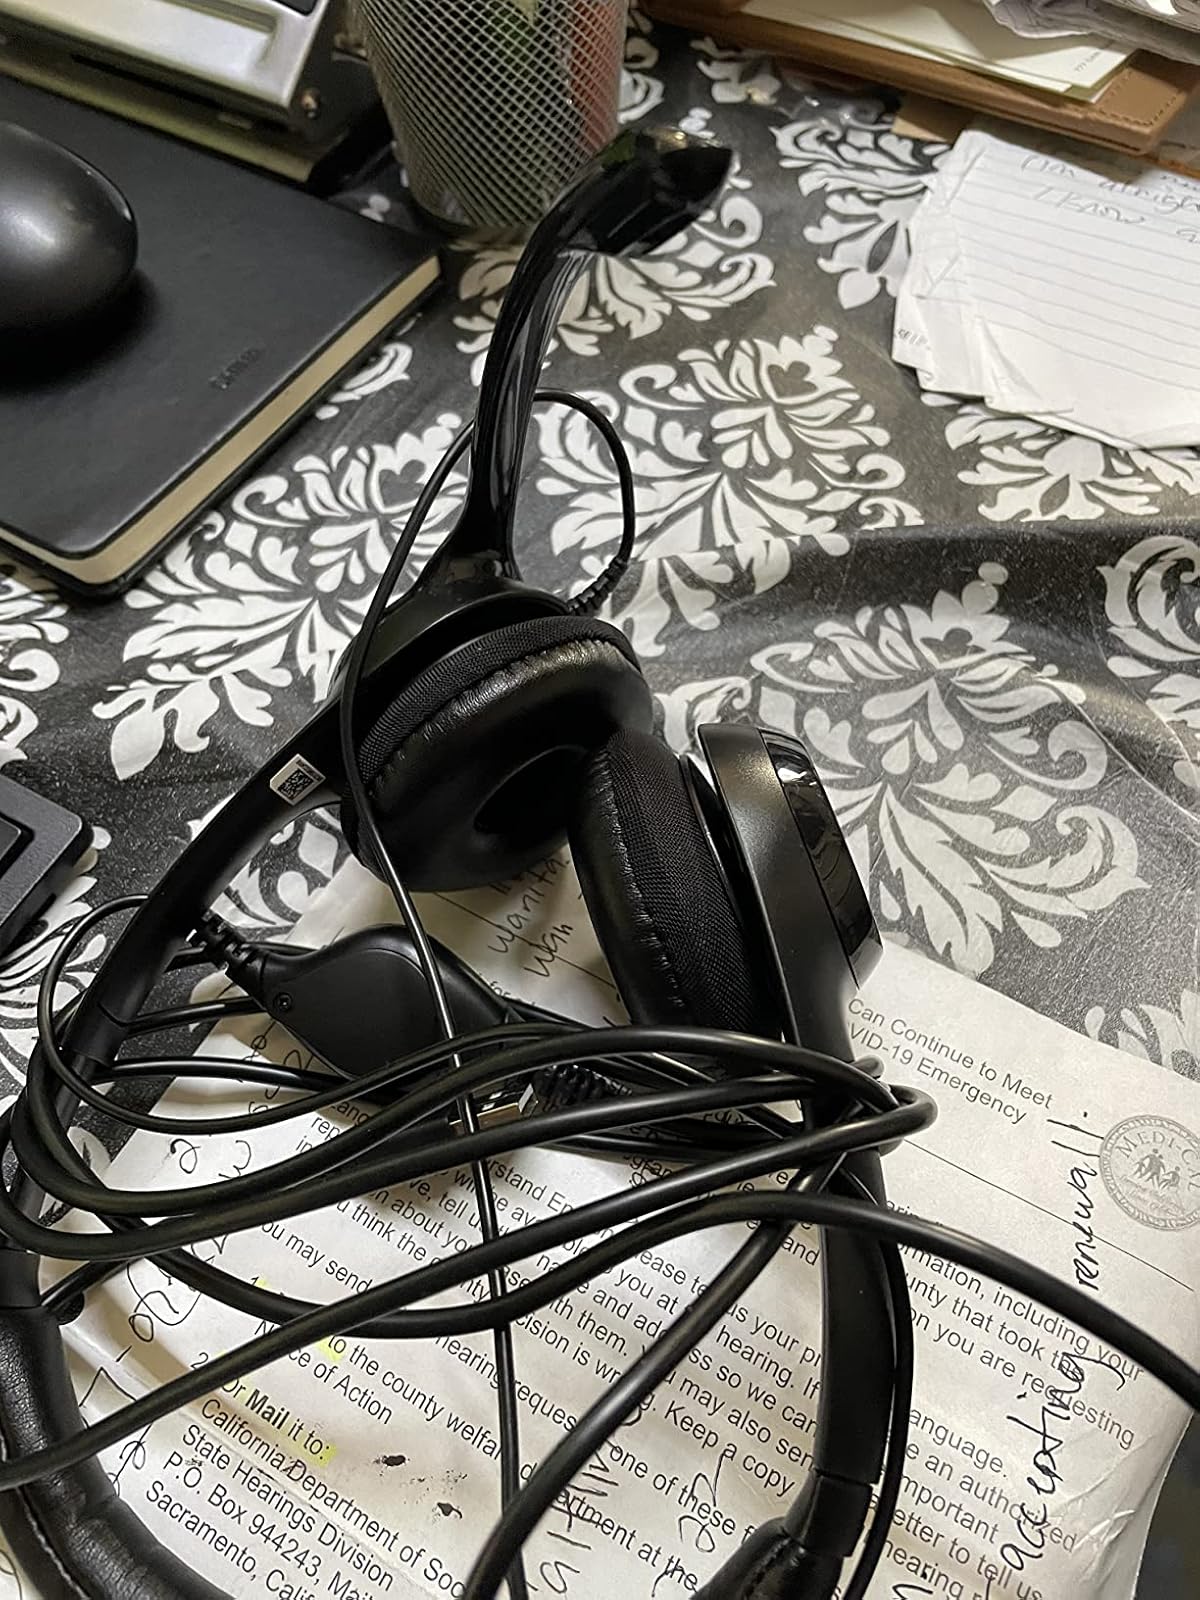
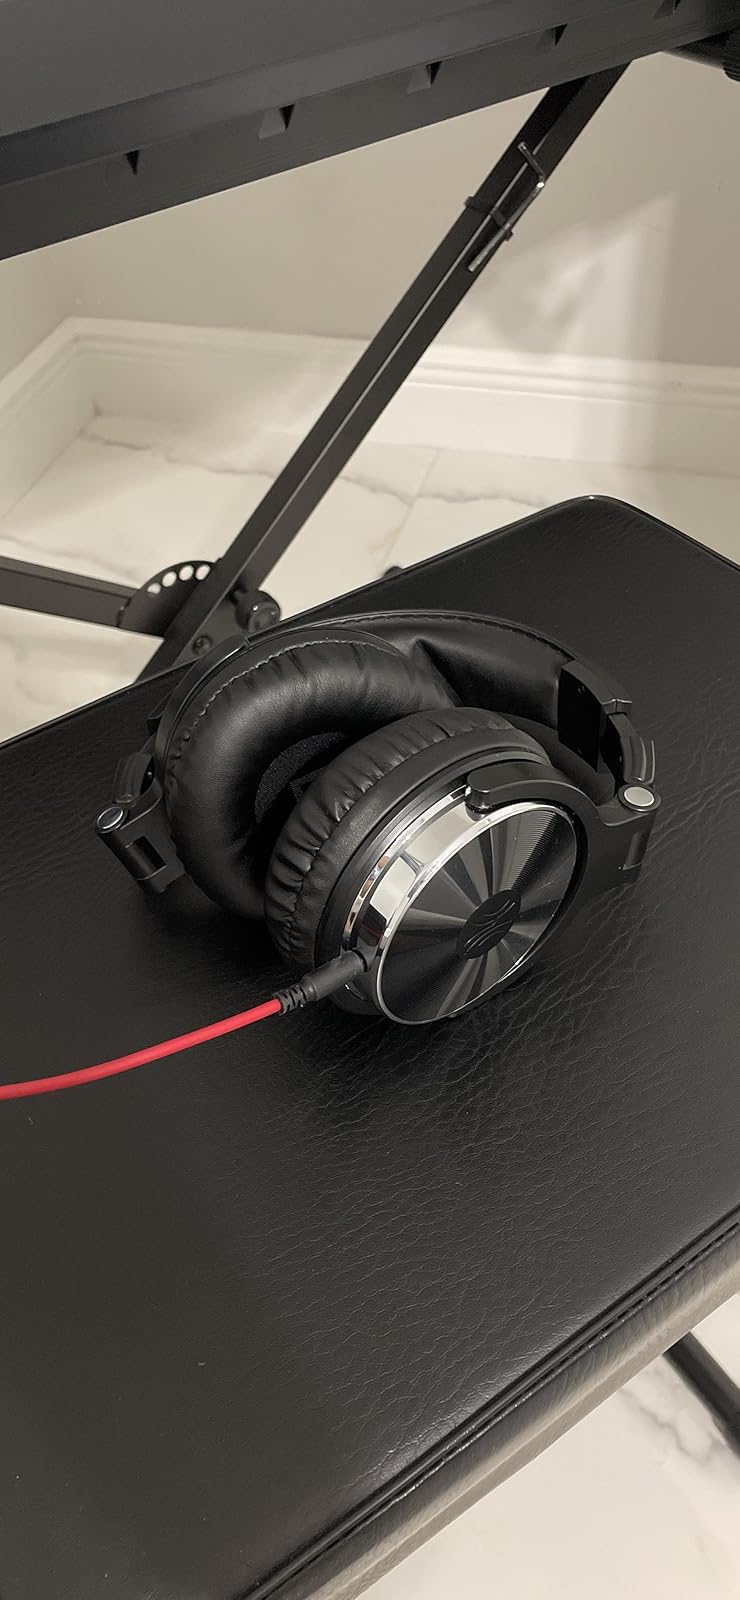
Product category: headphones
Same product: no